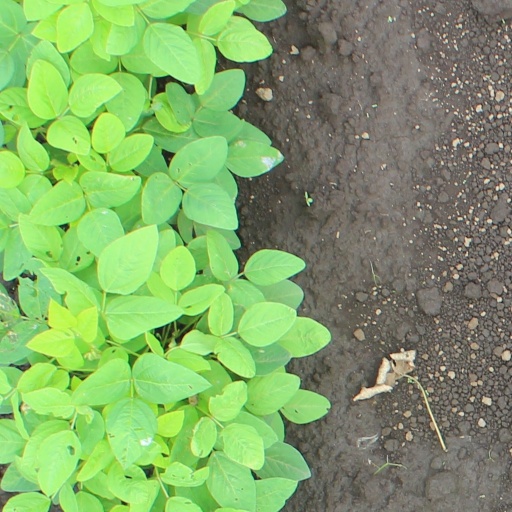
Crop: soybean